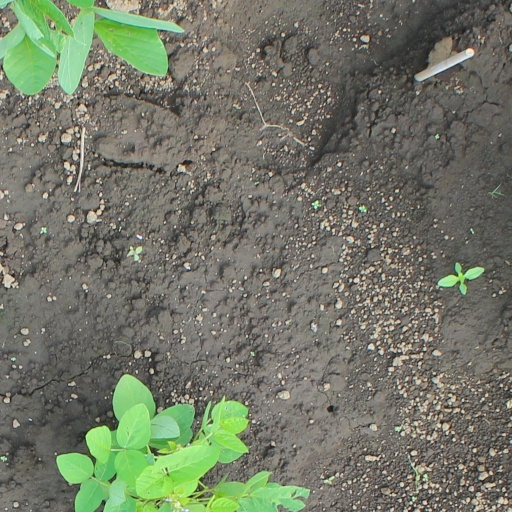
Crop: soybean